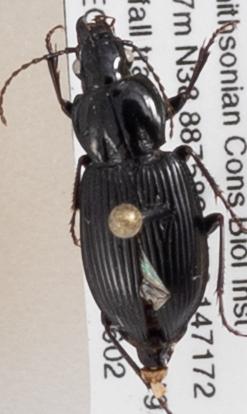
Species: Pterostichus mutus
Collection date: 2022-06-02
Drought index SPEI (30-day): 2.09
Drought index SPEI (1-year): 0.534
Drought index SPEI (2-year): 0.8